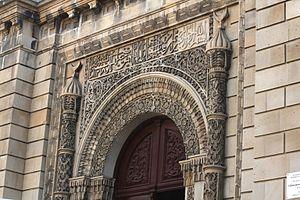
La mosquée Djuma, ou mosquée du vendredi, est une mosquée de Bakou, en Azerbaïdjan. La mosquée cathédrale a été construite au XIIème siècle sur le site d'un temple de fidèles du feu.